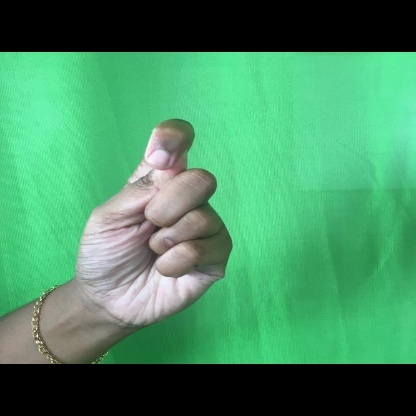
Mudra: Kapith